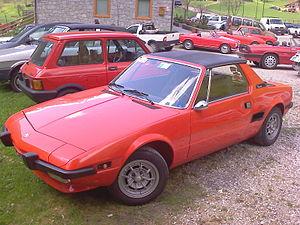
La Frontière de la vie est la septième histoire de la série Yoko Tsuno de Roger Leloup. Elle est publiée pour la première fois du nᵒ 1979 au nᵒ 1999 du journal Spirou, puis en album en 1977.
Message pour l'éternité est la cinquième histoire de la série Yoko Tsuno de Roger Leloup. Elle est publiée pour la première fois du nᵒ 1882 au nᵒ 1905 du journal Spirou, puis en album en 1975.